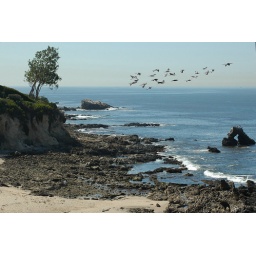
Birds flying over a Corona del Mar, CA, beach -- color